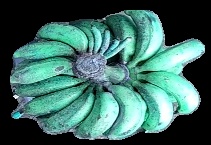
Variety: rasbale
Grade: grade3